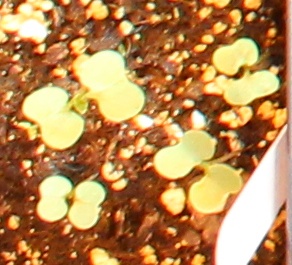
Label: Canola